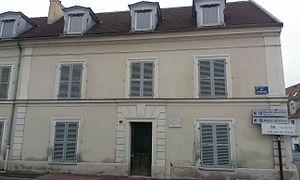
Maison de Funck-Brentano, à Montfermeil
Montfermeil est une commune française située dans le département de la Seine-Saint-Denis en région Île-de-France.